Maurizio Donte

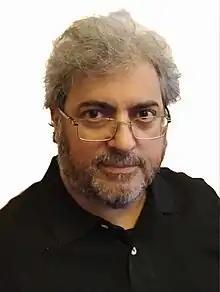
Maurizio Donte

Maurizio Donte (born in Imperia, Porto Maurizio, on the 29th December, 1962) is an Italian poet and sonnetist. He lives in Pornassio, Imperia, Liguria, Italy. Donte is the author of several poetry books and fiction appreciated in Italy and abroad. He has won numerous literary prizes and is quite often called to judge prestigious literary competitions.